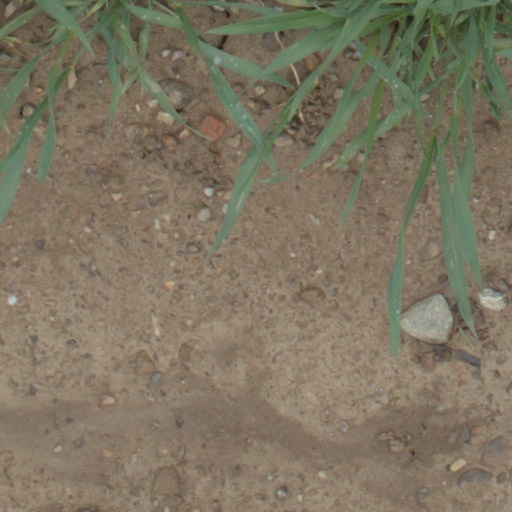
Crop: wheat